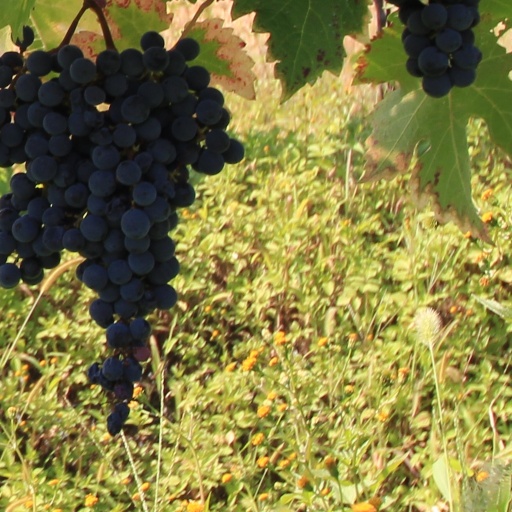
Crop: grape